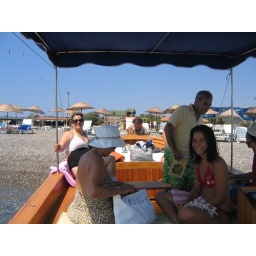
Pushing off from the beach in a boat